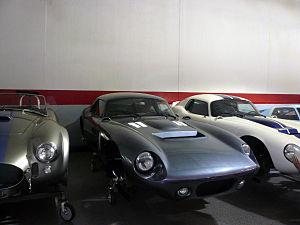
Superformance LLC est un constructeur automobile américain spécialisé dans les répliques clés en main de voitures sportives. La compagnie a été fondée en 1996 par Hi-Tech Automotive sous le nom "Superformance International". En 2017, Superformance compte 16 concessionnaires dans le monde. Les voitures de Superformance sont des répliques. En décembre 2005, Hi-Tech Automotive vendit sa filiale Supeformance à American Hillbank Automotive Group, une société de l'entrepreneur américain Lance Stander. Les voitures Superformance sont toujours fabriquées par Hi-Tech Automotive dans son usine de Port Elizabeth, en Afrique du Sud.